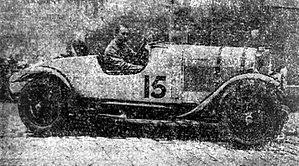
La Talbot AO90 de Brian E. Lewis et Hugh Eaton, 3e des 24 Heures du Mans 1930, et vainqueur de classe 3L.
Les 24 Heures du Mans 1930 sont la 8ᵉ édition de l'épreuve et se déroulent les 21 et 22 juin 1930 sur le circuit de la Sarthe.